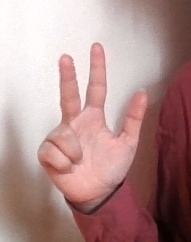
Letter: al